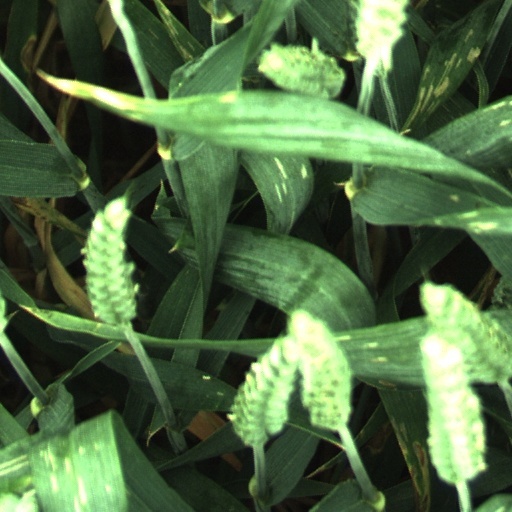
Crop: wheat